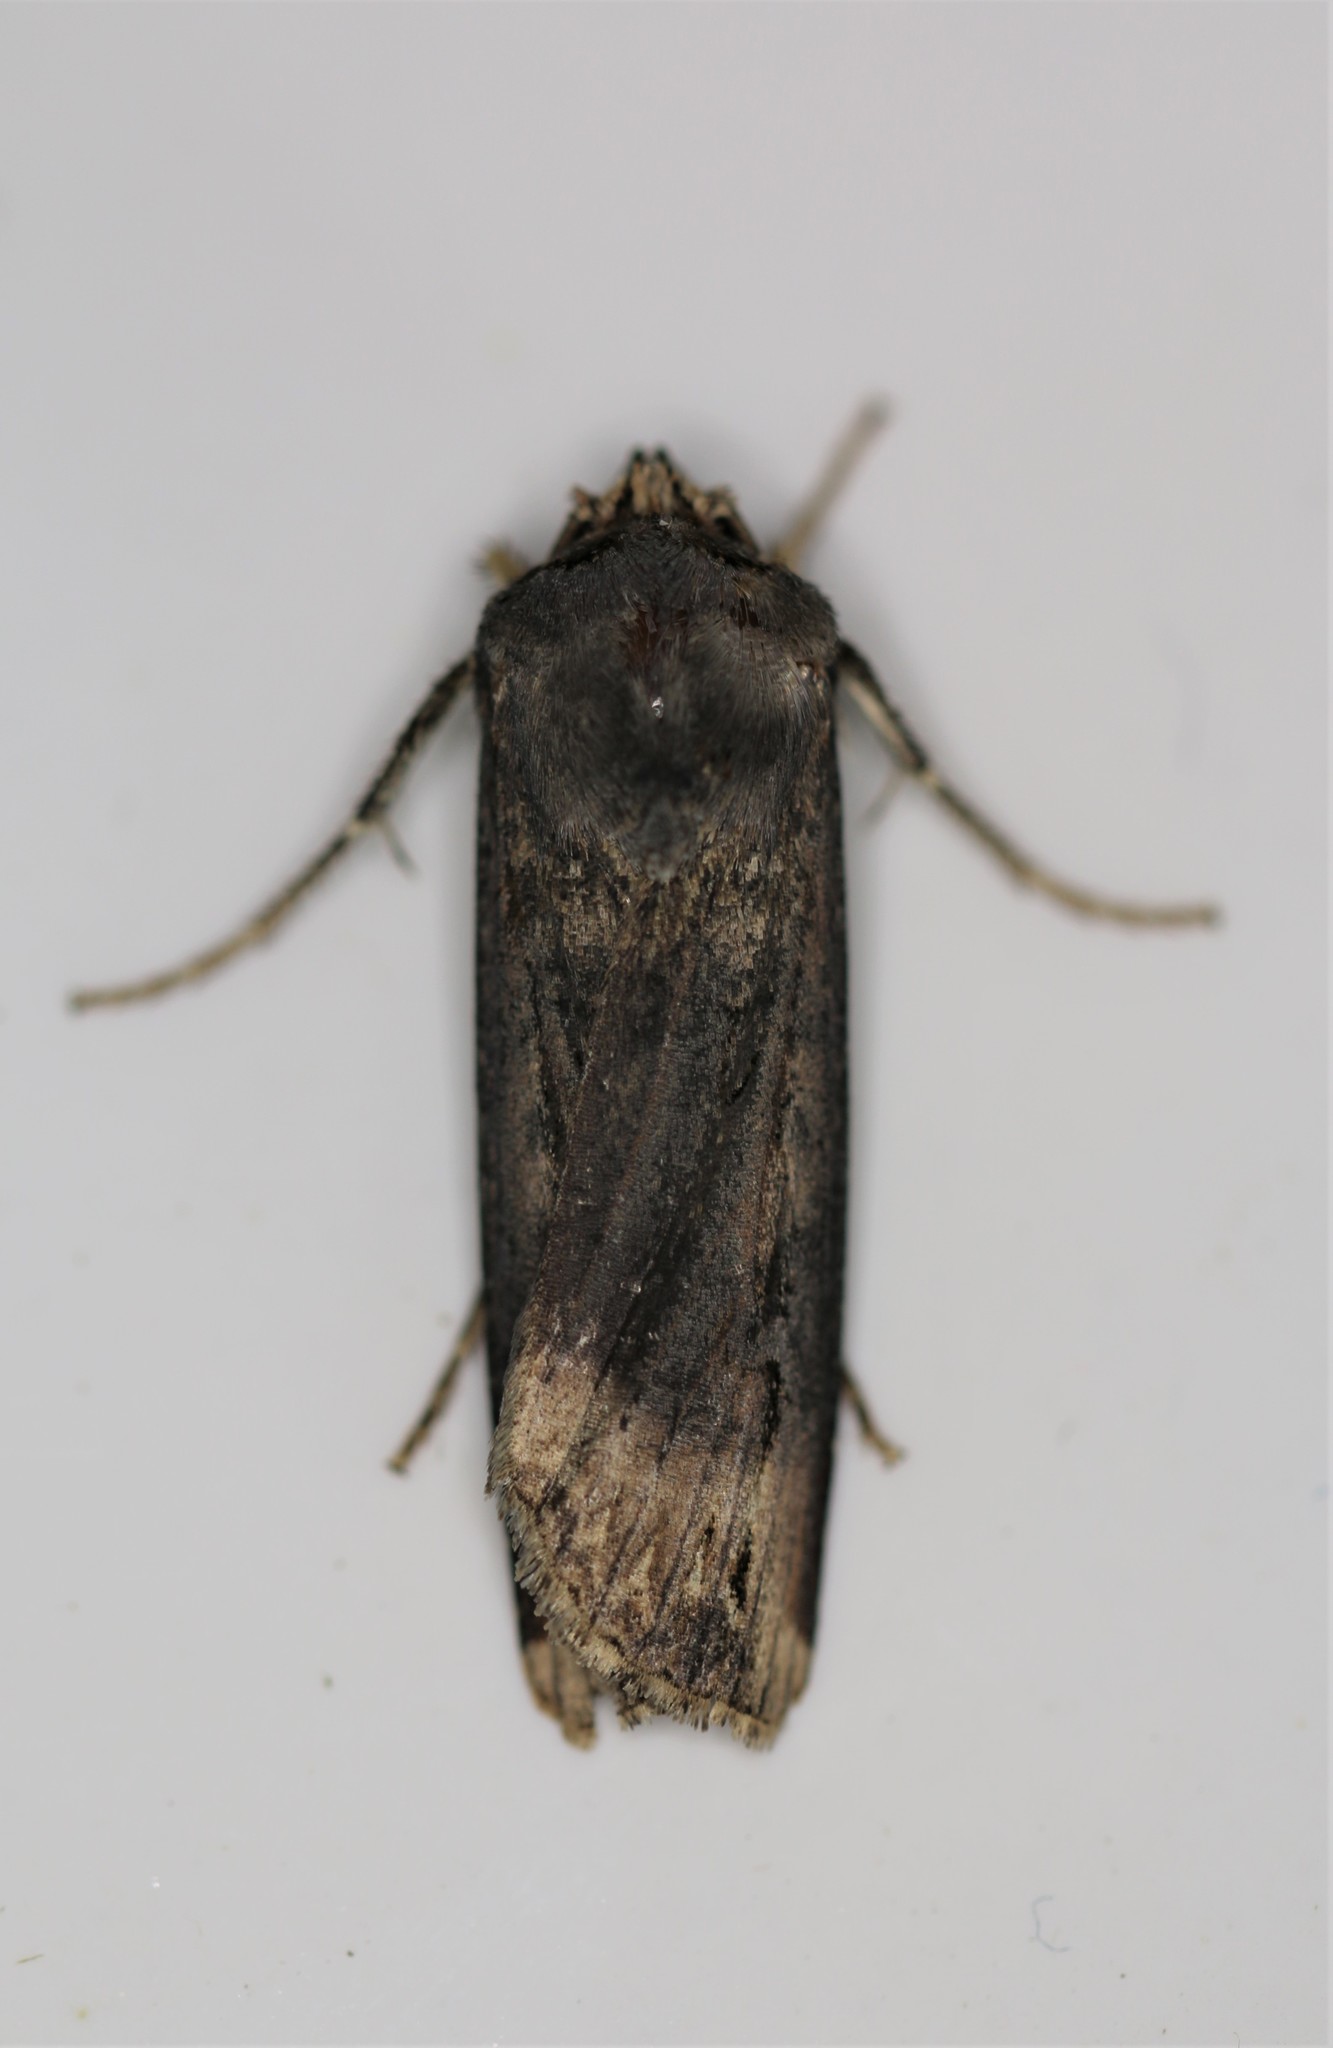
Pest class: cutworms